Hashim Amla

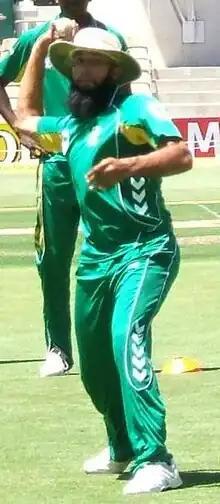
Amla at fielding practice, Adelaide Oval, January 2009

Born in Durban, Amla is a devout Muslim. He is of Indian descent; his grandfather had migrated to South Africa from Surat, India, in 1927. He was raised in a middle-class home and sent to the Durban High School, which is also the alma mater of Lance Klusener and Barry Richards. His elder brother, Ahmed Amla, was also a professional cricketer. Ahmed made his debut two years earlier than Hashim and they played together for a time at the KwaZulu-Natal Dolphins. Amla married Sumaiyah and they have two children.